Igraph

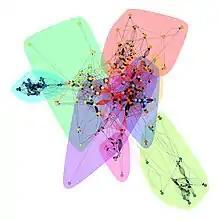
An example of a graph created using igraph, representing the email network of the Enron Corpus

The software is open source, source code can be downloaded from the project's GitHub page. There are several open source software packages that use igraph functions. As an example, R packages tnet, igraphtosonia and cccd depend on igraph R package.